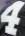
Number: 4